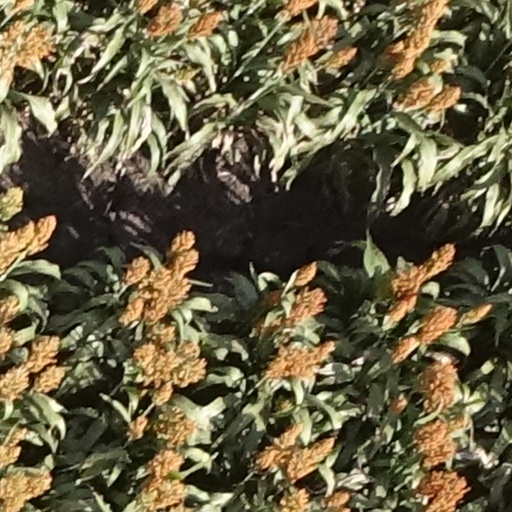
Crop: sorghum